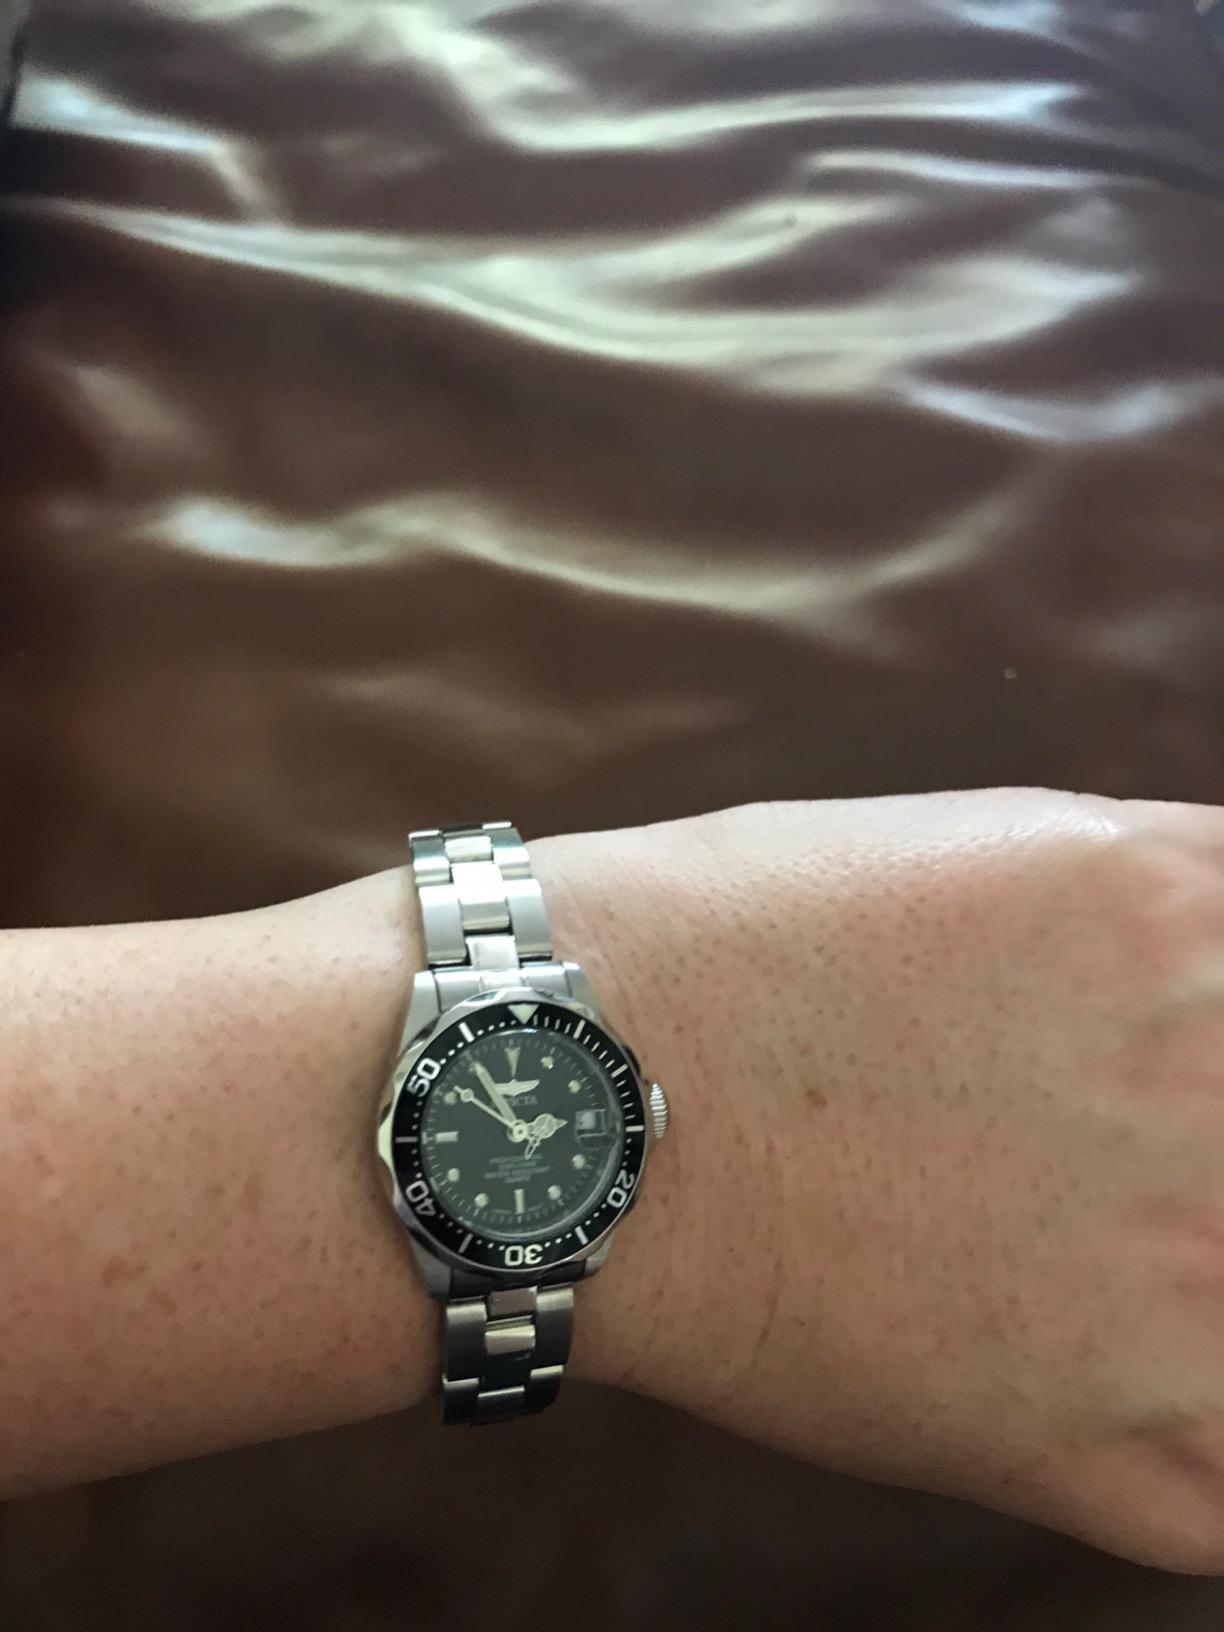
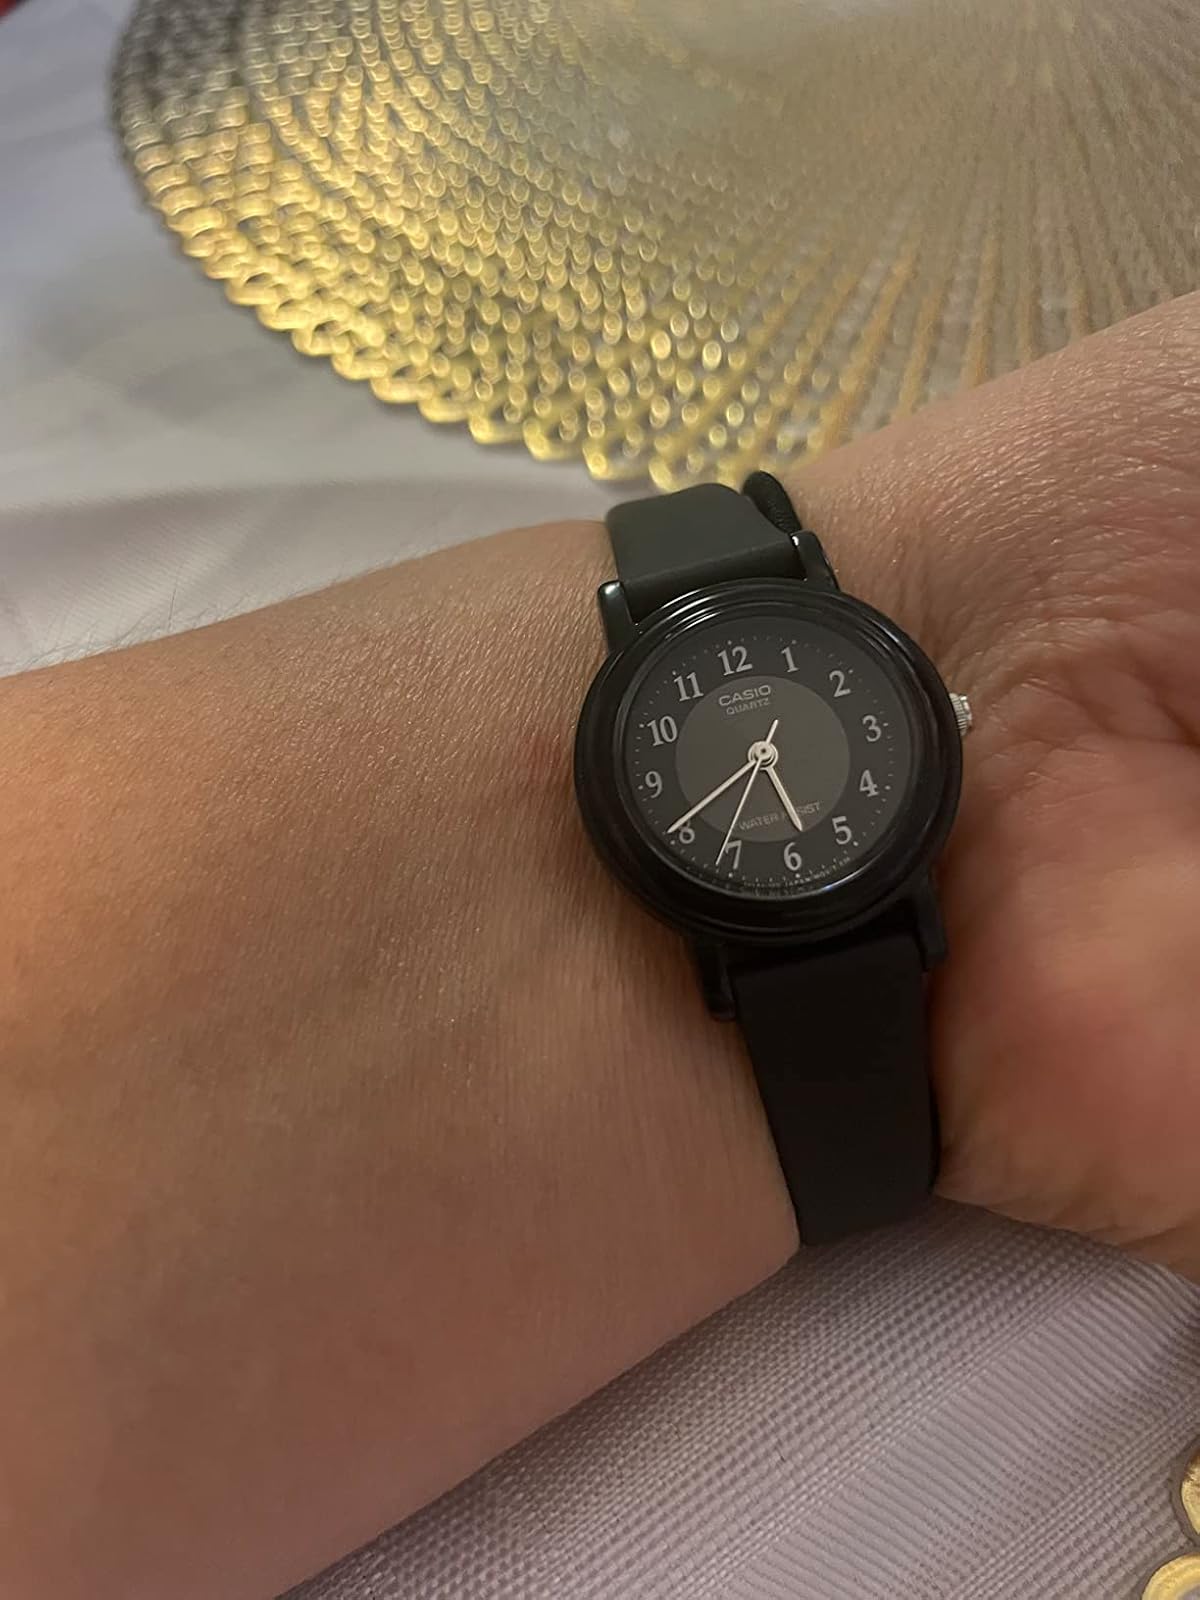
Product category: accessories_watch
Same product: no